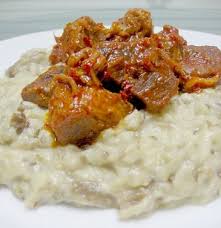
Yemek: hunkar_begendi